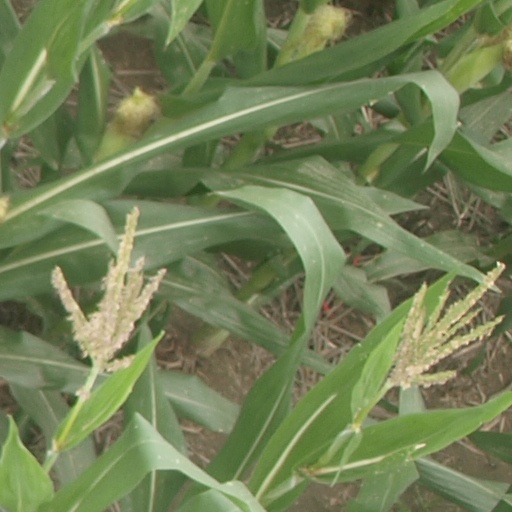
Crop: maize; corn